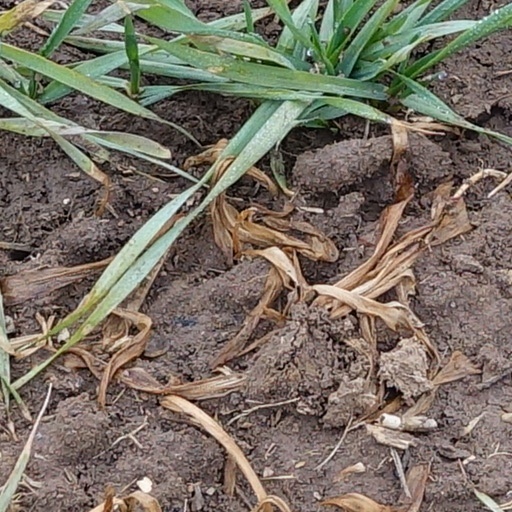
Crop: wheat